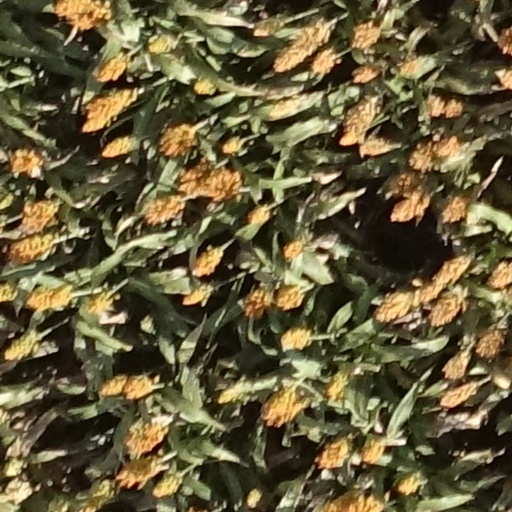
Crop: sorghum